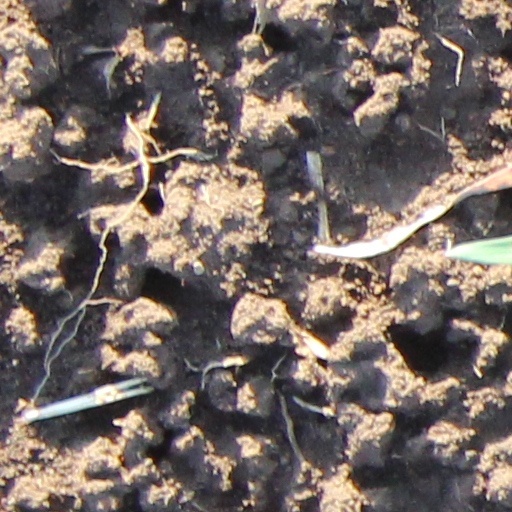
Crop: wheat